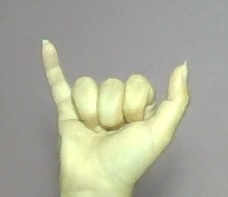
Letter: ya